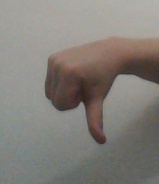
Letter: waw